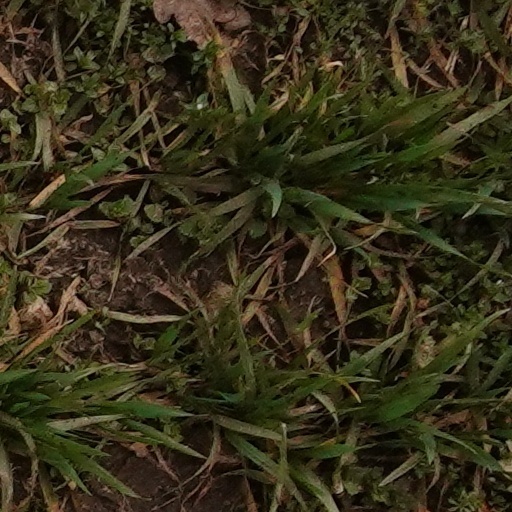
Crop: wheat